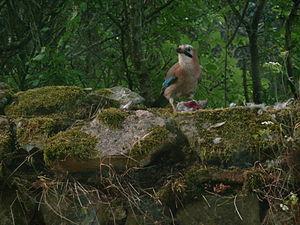
Geai des chênes mangeant un oisillon.
Le Geai des chênes est une espèce de passereaux de la famille des Corvidae.